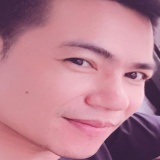
ca sĩ Đinh Duy Chinh